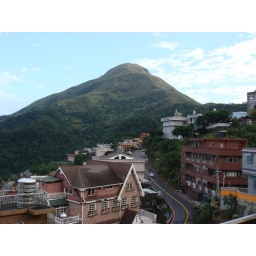
If you squint really hard, the top right hand building at the top of the hill in view is actually a Starbucks.